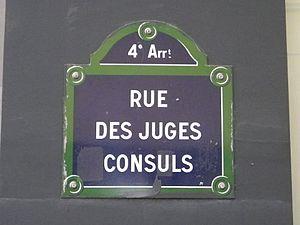
Plaque rue des Juges Consuls à Paris
La rue des Juges-Consuls est une voie du 4ᵉ arrondissement de Paris, en France.